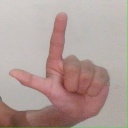
अक्षर: ल